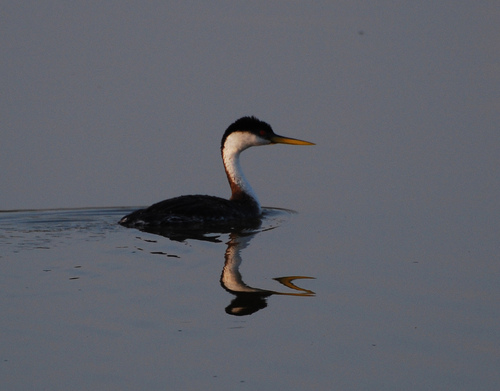
this bird has a black body with a long white neck with a long yellow beak.
the bird has a long slender bill that's yellow in color, as well as a black nape and crown area.
medium sized bird with long narrow pointy orange beak, mostly black, with reddish brown nape, and white cheek patch and throat
this dark bird has a long yellow bill and a white streak on it's chin and throat.
this bird has a long pointed yellow bill, a black crown & nape, a white throat, and a black back.
a medium sized black bird, with a white throat and a long skinny bill.
a medium sized black bird with a white throat and an extended beak that is floating in water.
this bird is large with a long bill with a white neck.
this bird has a large black body with a long narrow neck, a small head, and a long orange pointy beak.
this bird has a black body, a long neck with a white throat, and a long, pointy orange beak.
Species: Western Grebe